Frank Hague

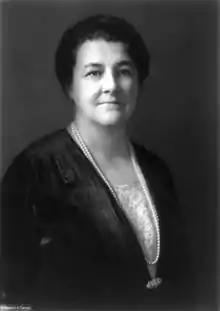
Mary Norton

Jersey City police, to that point, had been only slightly less frightening to the residents than were the criminals. Hague immediately set about reshaping the corrupt police force with tough Horseshoe recruits. Although the commissioner of public safety originally did not have the power to dismiss police officers, Milton authored an amendment to the Walsh Act that conferred this power, and Hague used it to fire hundreds of officers and dissolve their unions. Hague spearheaded crackdowns on prostitution and narcotics trafficking, earning him favor with religious leaders. Hague himself marched across local vaudeville stages, directing the shut down of "girlie shows". Nevertheless, he turned a blind eye to Jersey City's well-patronized gambling parlors. At the heart of this change was an inner cadre of officers known as the Zeppelin Squad or "zepps" who were loyal to Hague alone. The "zepps" would spy on, and report back to Hague about other members of the department. Eventually, Jersey City had one patrolman for every 3,000 residents, causing a marked decline in the city's once-astronomical crime rate.